Kho kho

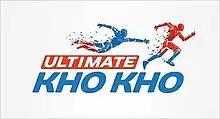
Logo of Ultimate Kho Kho

At the start of play, the active chaser starts off in one of the free zones, and can run into either half of the court to tag the three defenders. Once all three defenders have been tagged out or otherwise "dismissed", the next "batch" of three defenders comes onto the court.